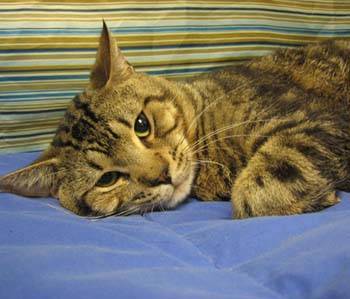
Label: cats